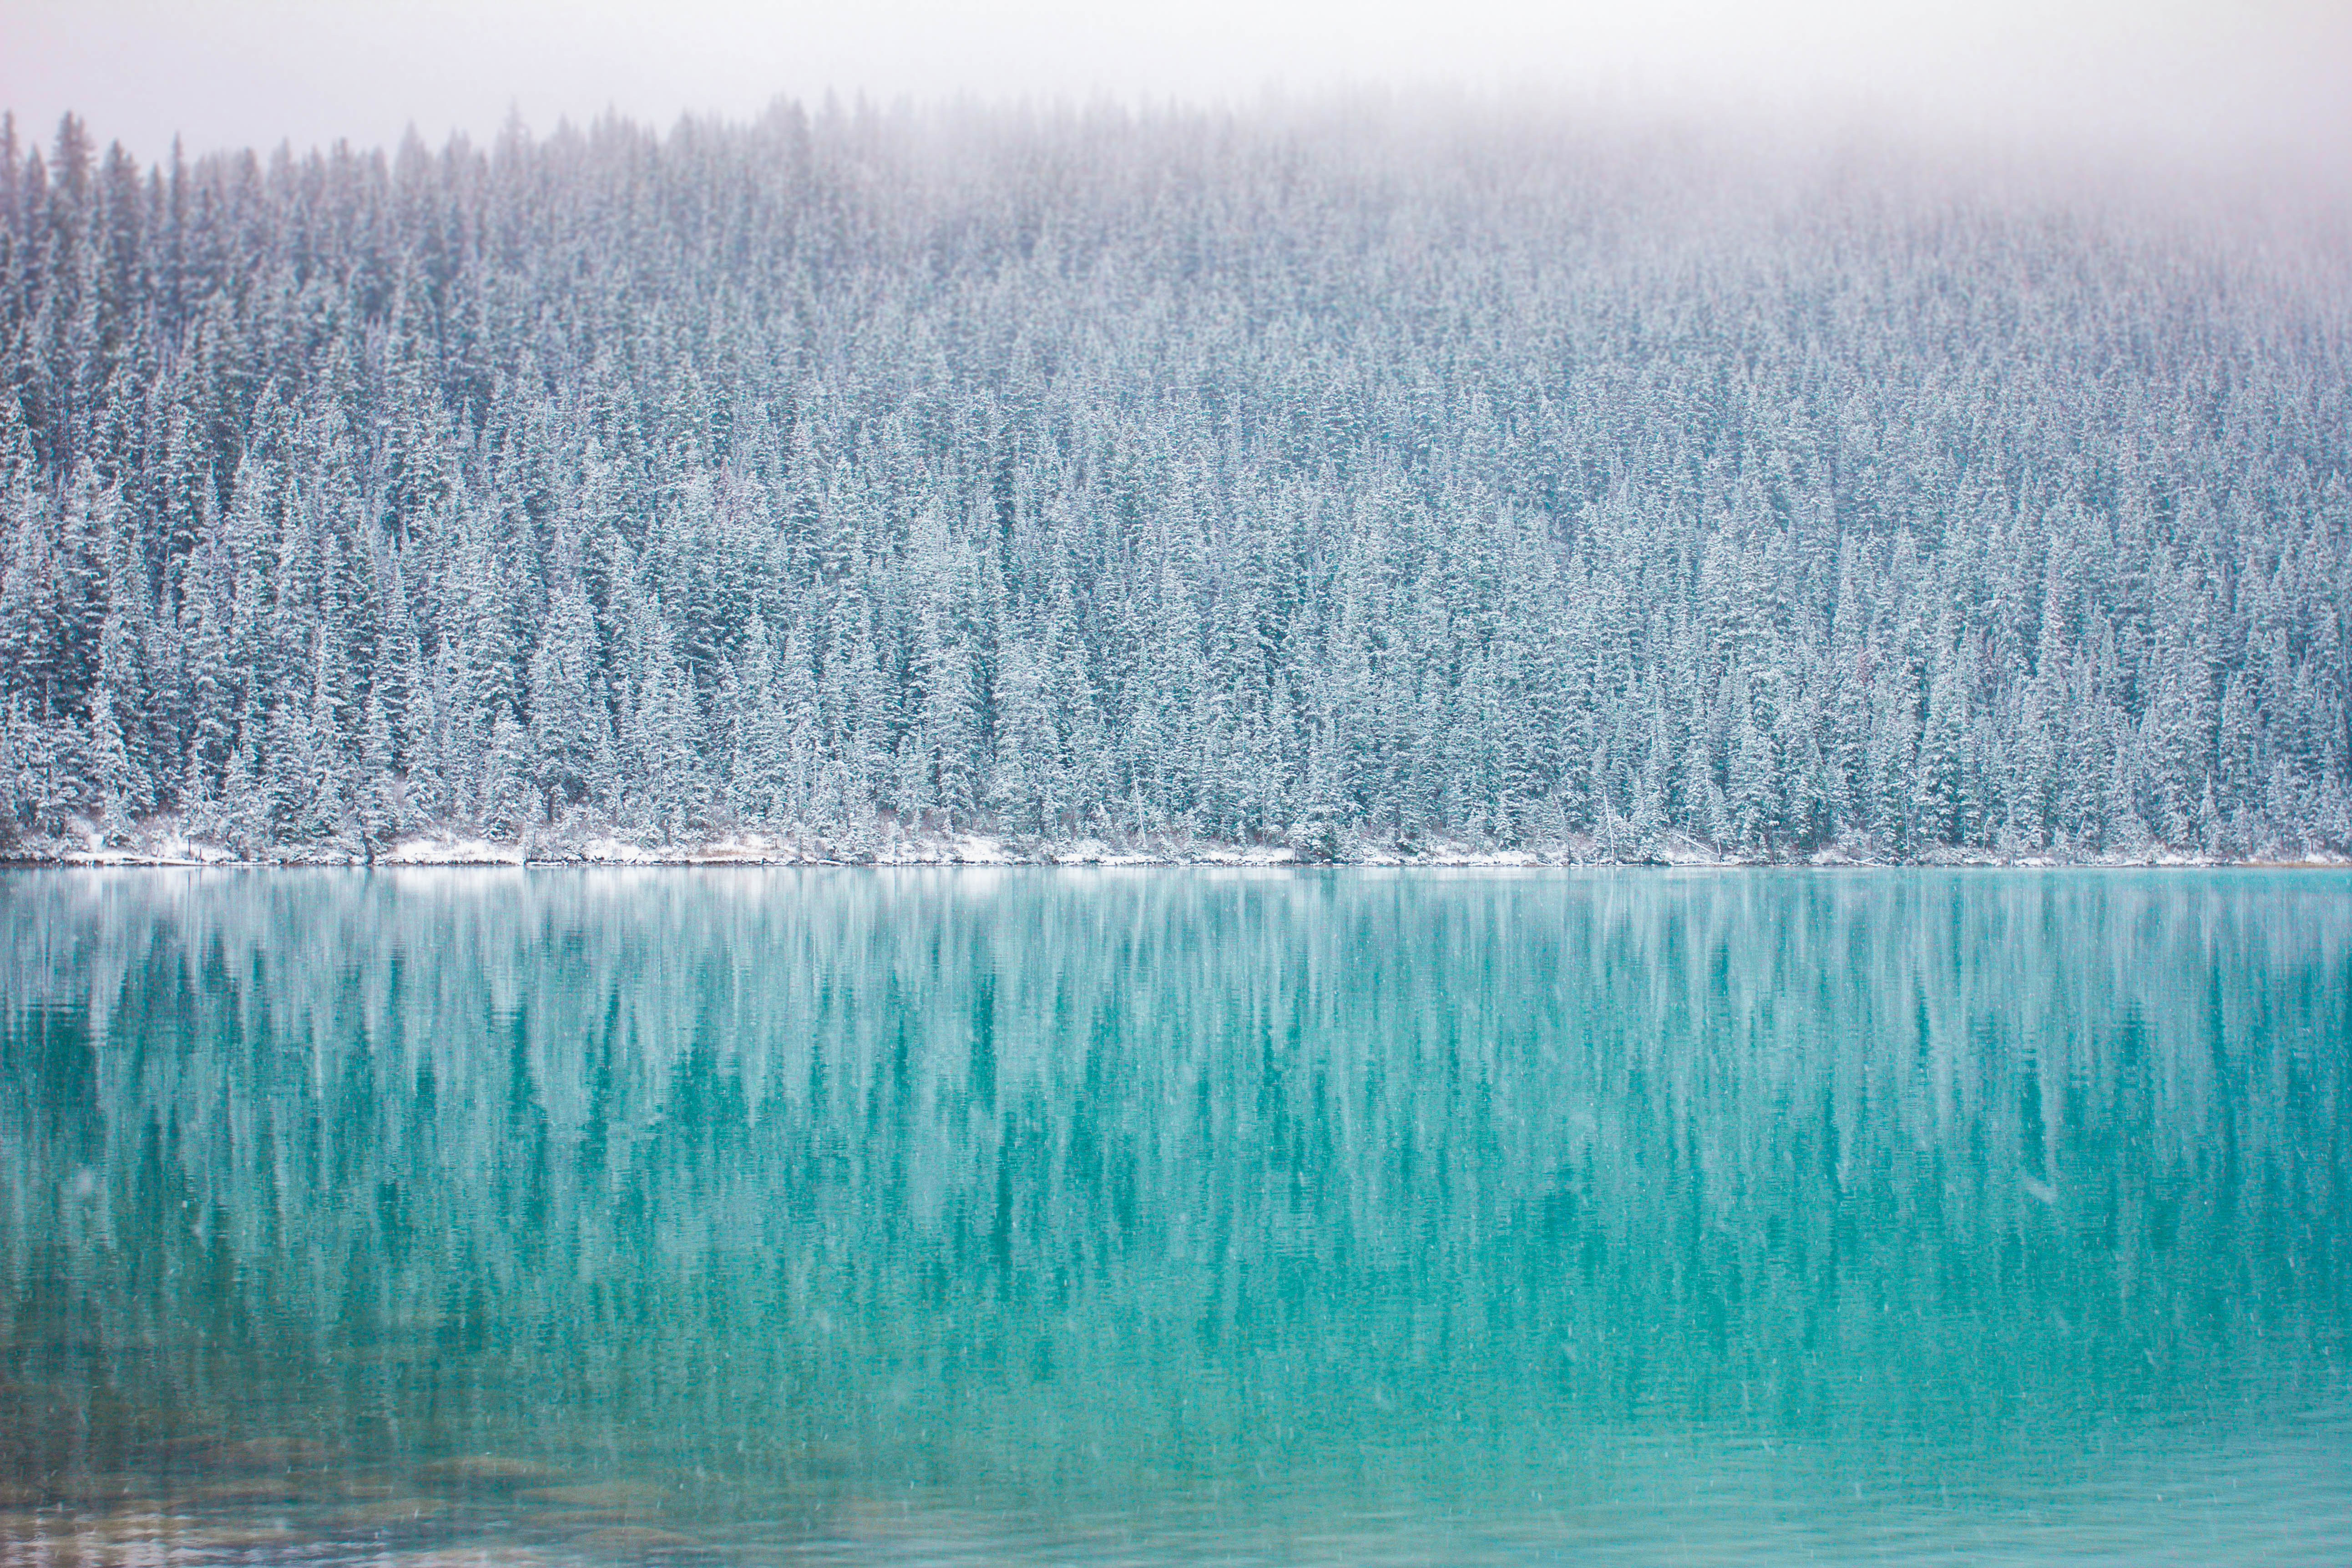
nature, winter, mist, lake, frost, ice, reflection, freezing, atmospheric phenomenon, wind wave